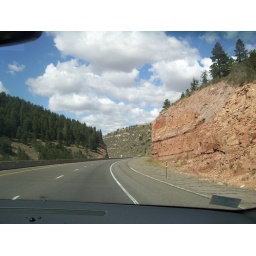
red stone in wyoming